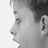
Emotion: surprise